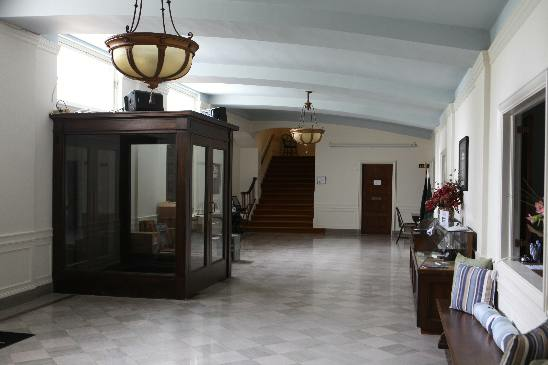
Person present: No